Demographics of Sabah

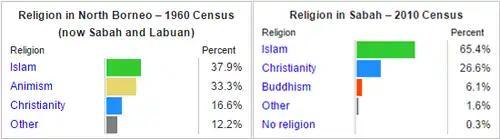
Religion comparison of North Borneo (1960) and Sabah (2010) after undergoing controversial large-scale mass conversions.

Sabah also has other minority indigenous ethnic groups, other than the four largest indigenous groups (Kadazandusun, Bajau, Melayu Brunei, and Murut). These include the Rungus, Orang Sungei, Iranun, Bonggi, Kwijau, Paitan, Lun Bawang, Lundayeh, Kedayan, Iban, Binadan, Bisaya, Kokos, Rumanau, Lotud, Minokok, Tidung, Kagayan, Tatana, Tagaas, Ubian, Kimaragang, Bajau Laut, Ida'an, Inokang, and Sonsogon.